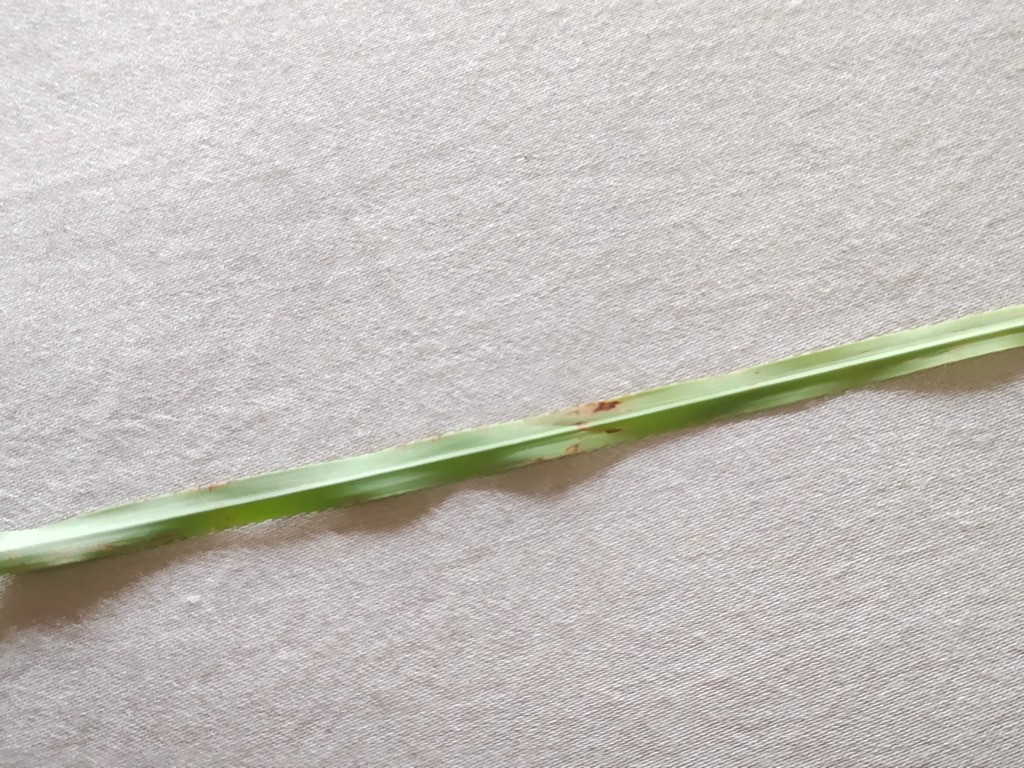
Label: Unhealthy